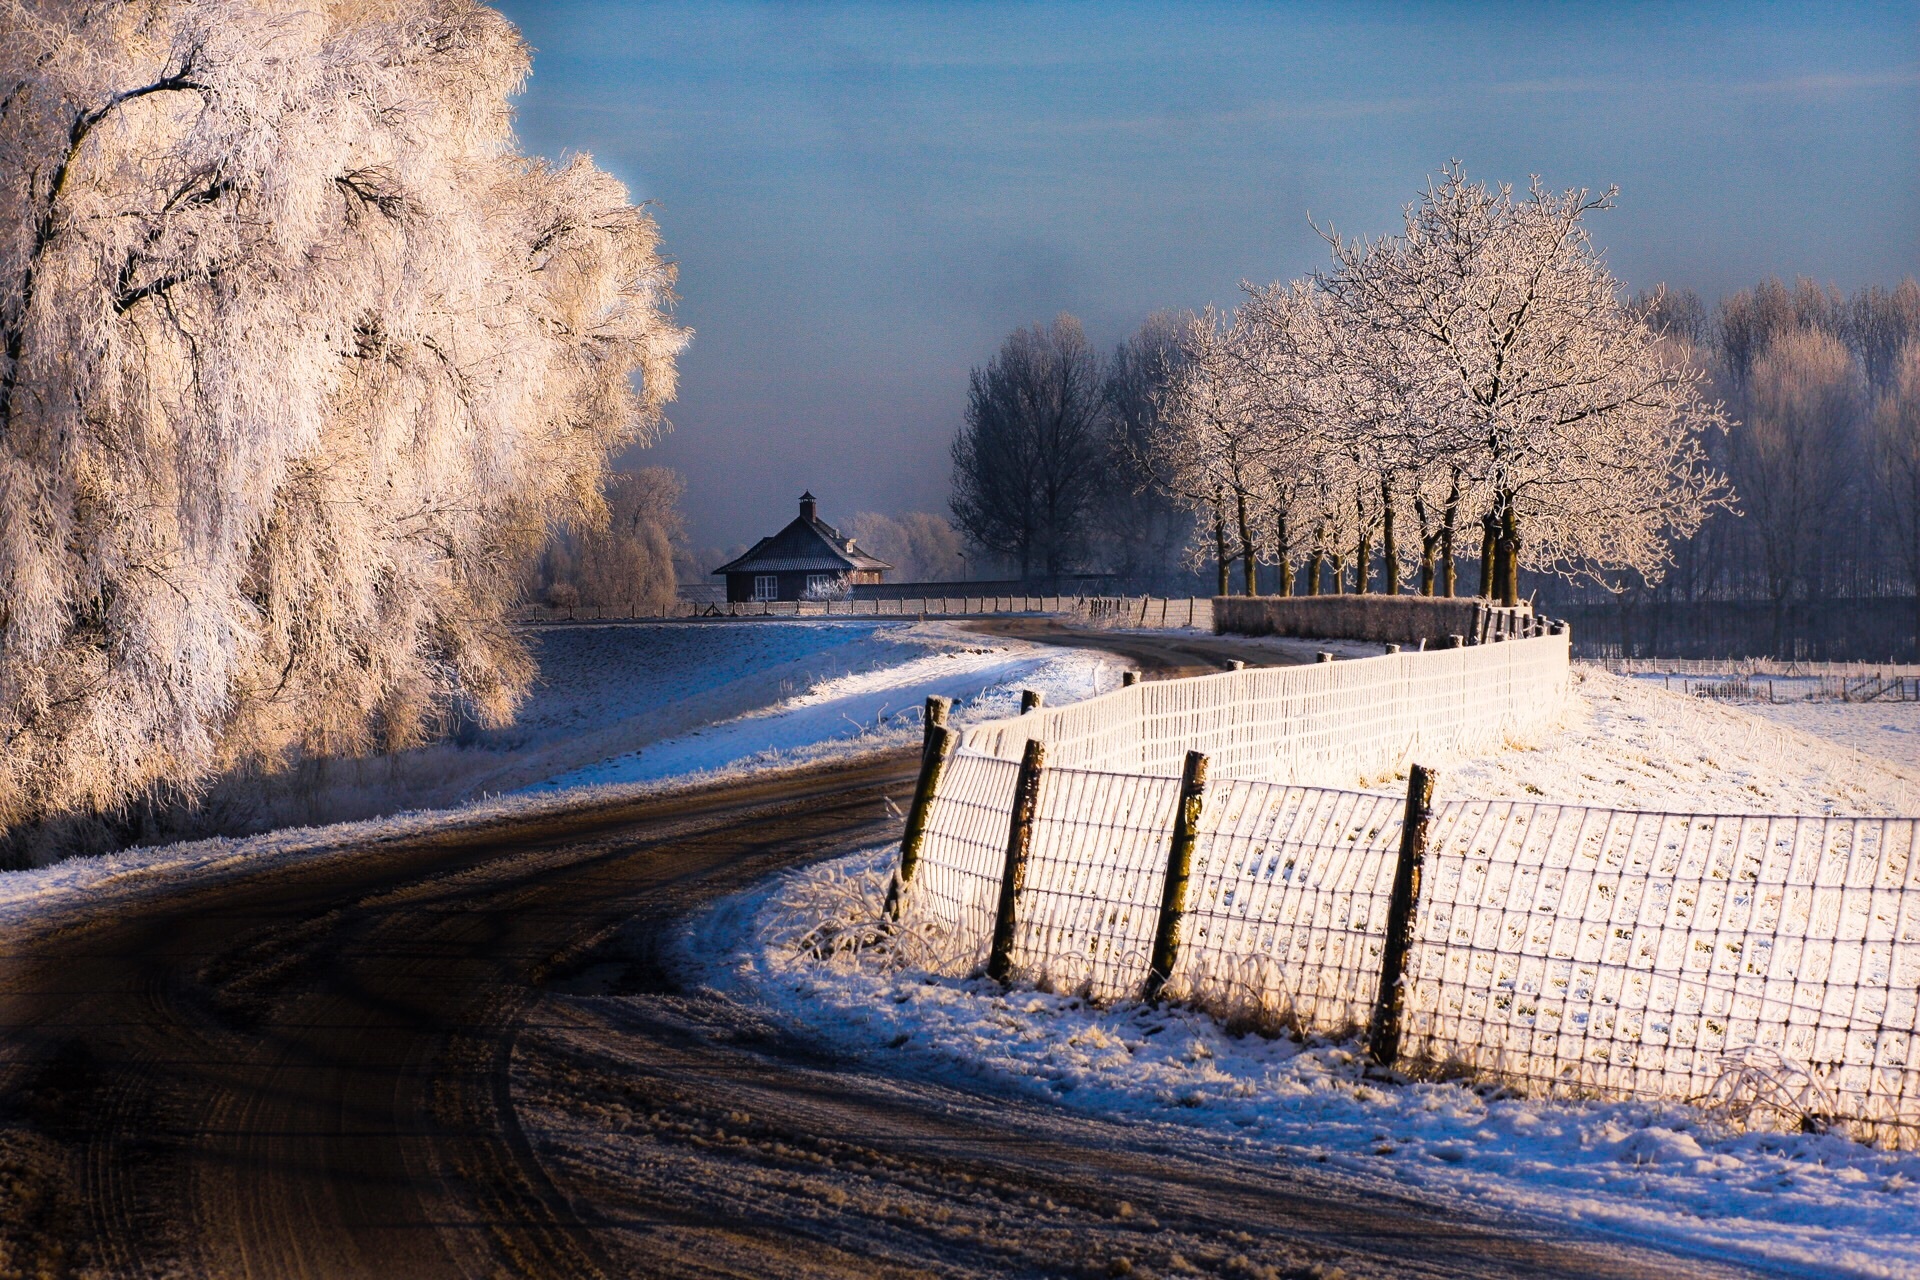
landscape, sea, coast, tree, water, nature, snow, cold, winter, sun, sunrise, sunset, sunlight, morning, lake, frost, river, dusk, ice, evening, reflection, autumn, weather, season, waterway, trees, dutch landscape, landform, snow covered ground, icy winter